Metallurgy

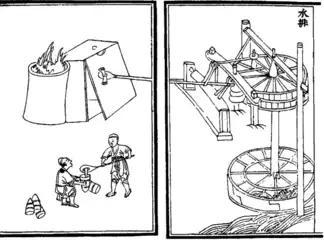
An illustration of a furnace bellows operated by waterwheels during the Yuan Dynasty in China

Extractive metallurgy is the practice of removing valuable metals from an ore and refining the extracted raw metals into a purer form. In order to convert a metal oxide or sulphide to a purer metal, the ore must be reduced physically, chemically, or electrolytically. Extractive metallurgists are interested in three primary streams: feed, concentrate (metal oxide/sulphide) and tailings (waste).